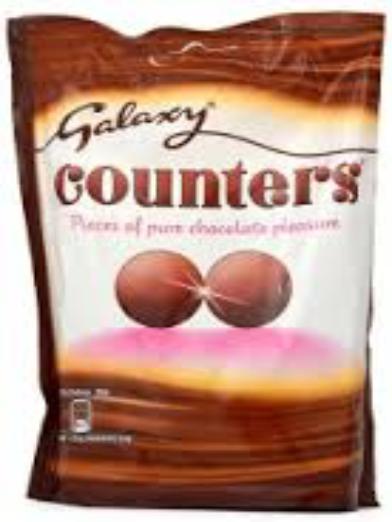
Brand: Galaxy Counters
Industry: Food